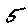
Label: 5